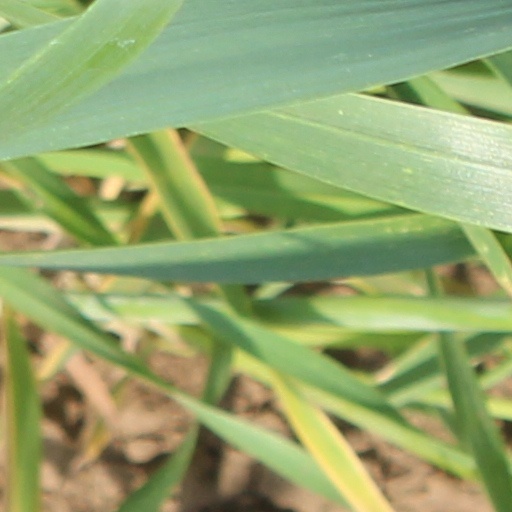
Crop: wheat